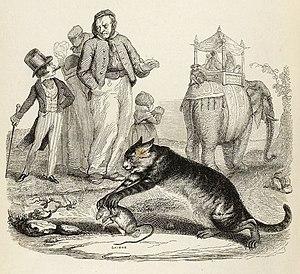
Le Rat et l'Éléphant est la quinzième fable du livre VIII de Jean de La Fontaine situé dans le second recueil des Fables de La Fontaine, édité pour la première fois en 1678.